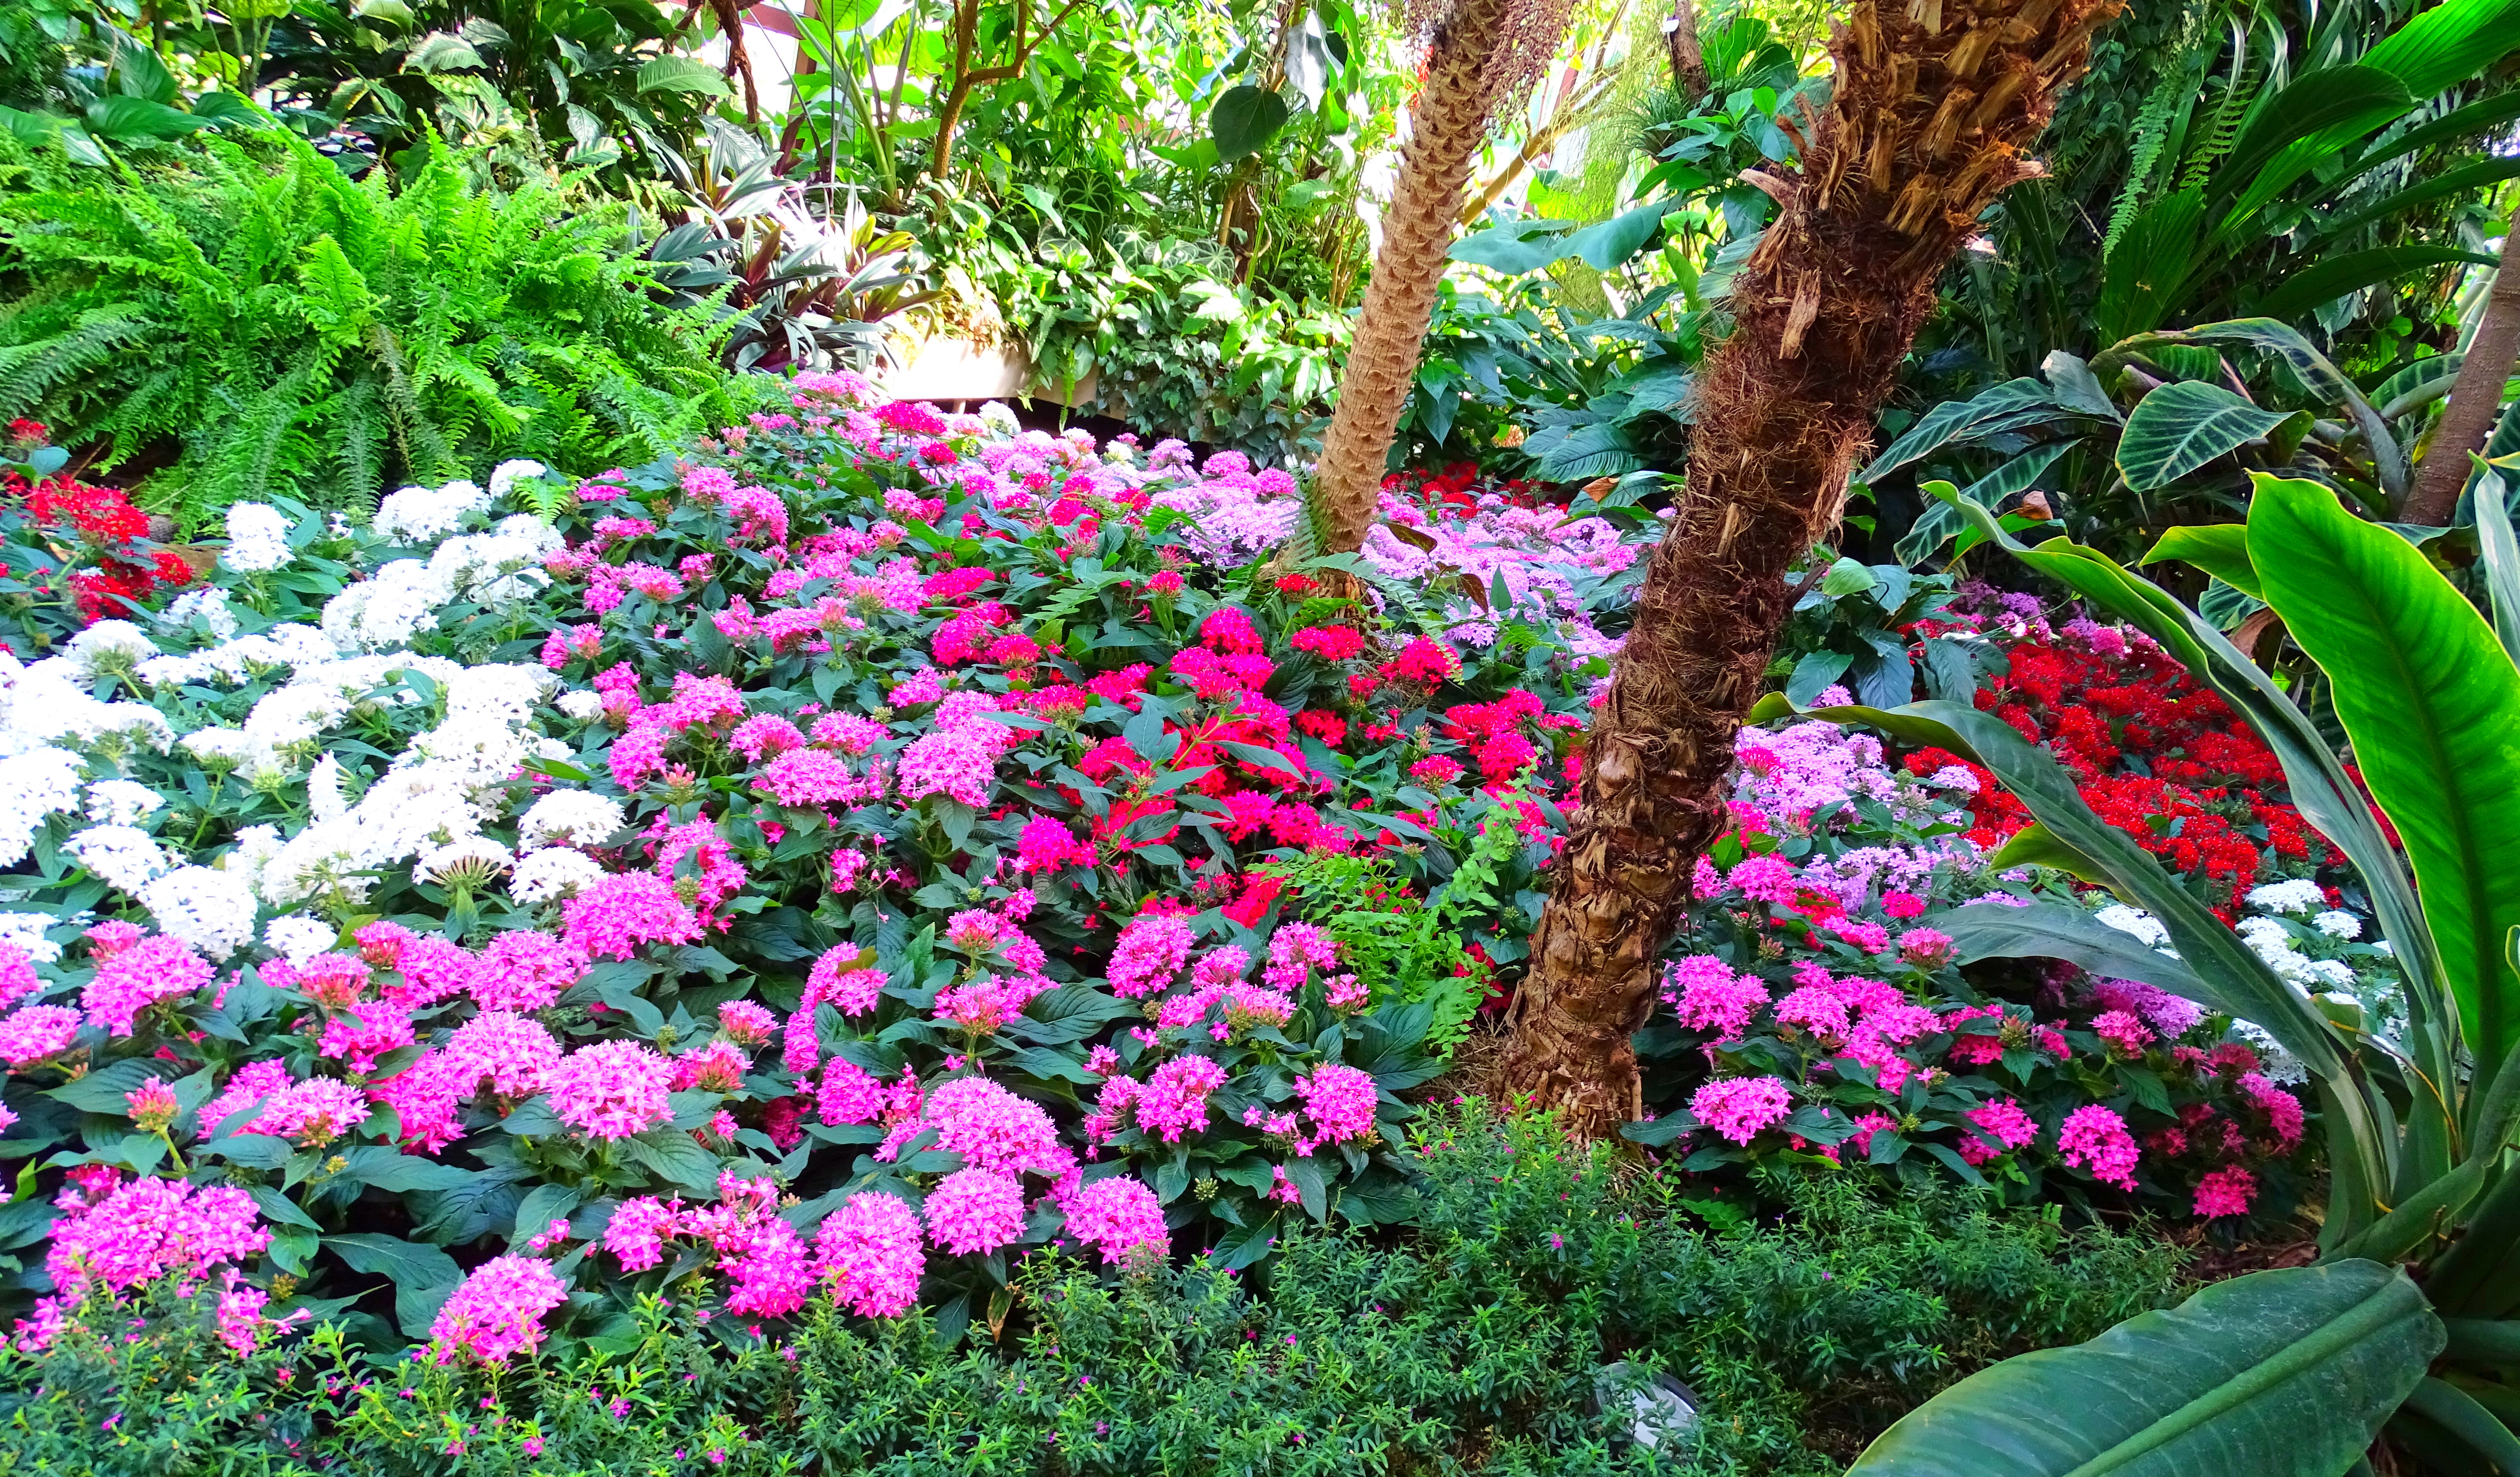
flower, vegetation, petal, plant, shrub, garden, plant community, pink, botany, magenta, flowering plant, groundcover, terrestrial plant, annual plant, botanical garden, landscaping, daisy family, perennial plant, plantation, herbaceous plant, vascular plant, subshrub, wildflower, rhododendron, chrysanths, hydrangea